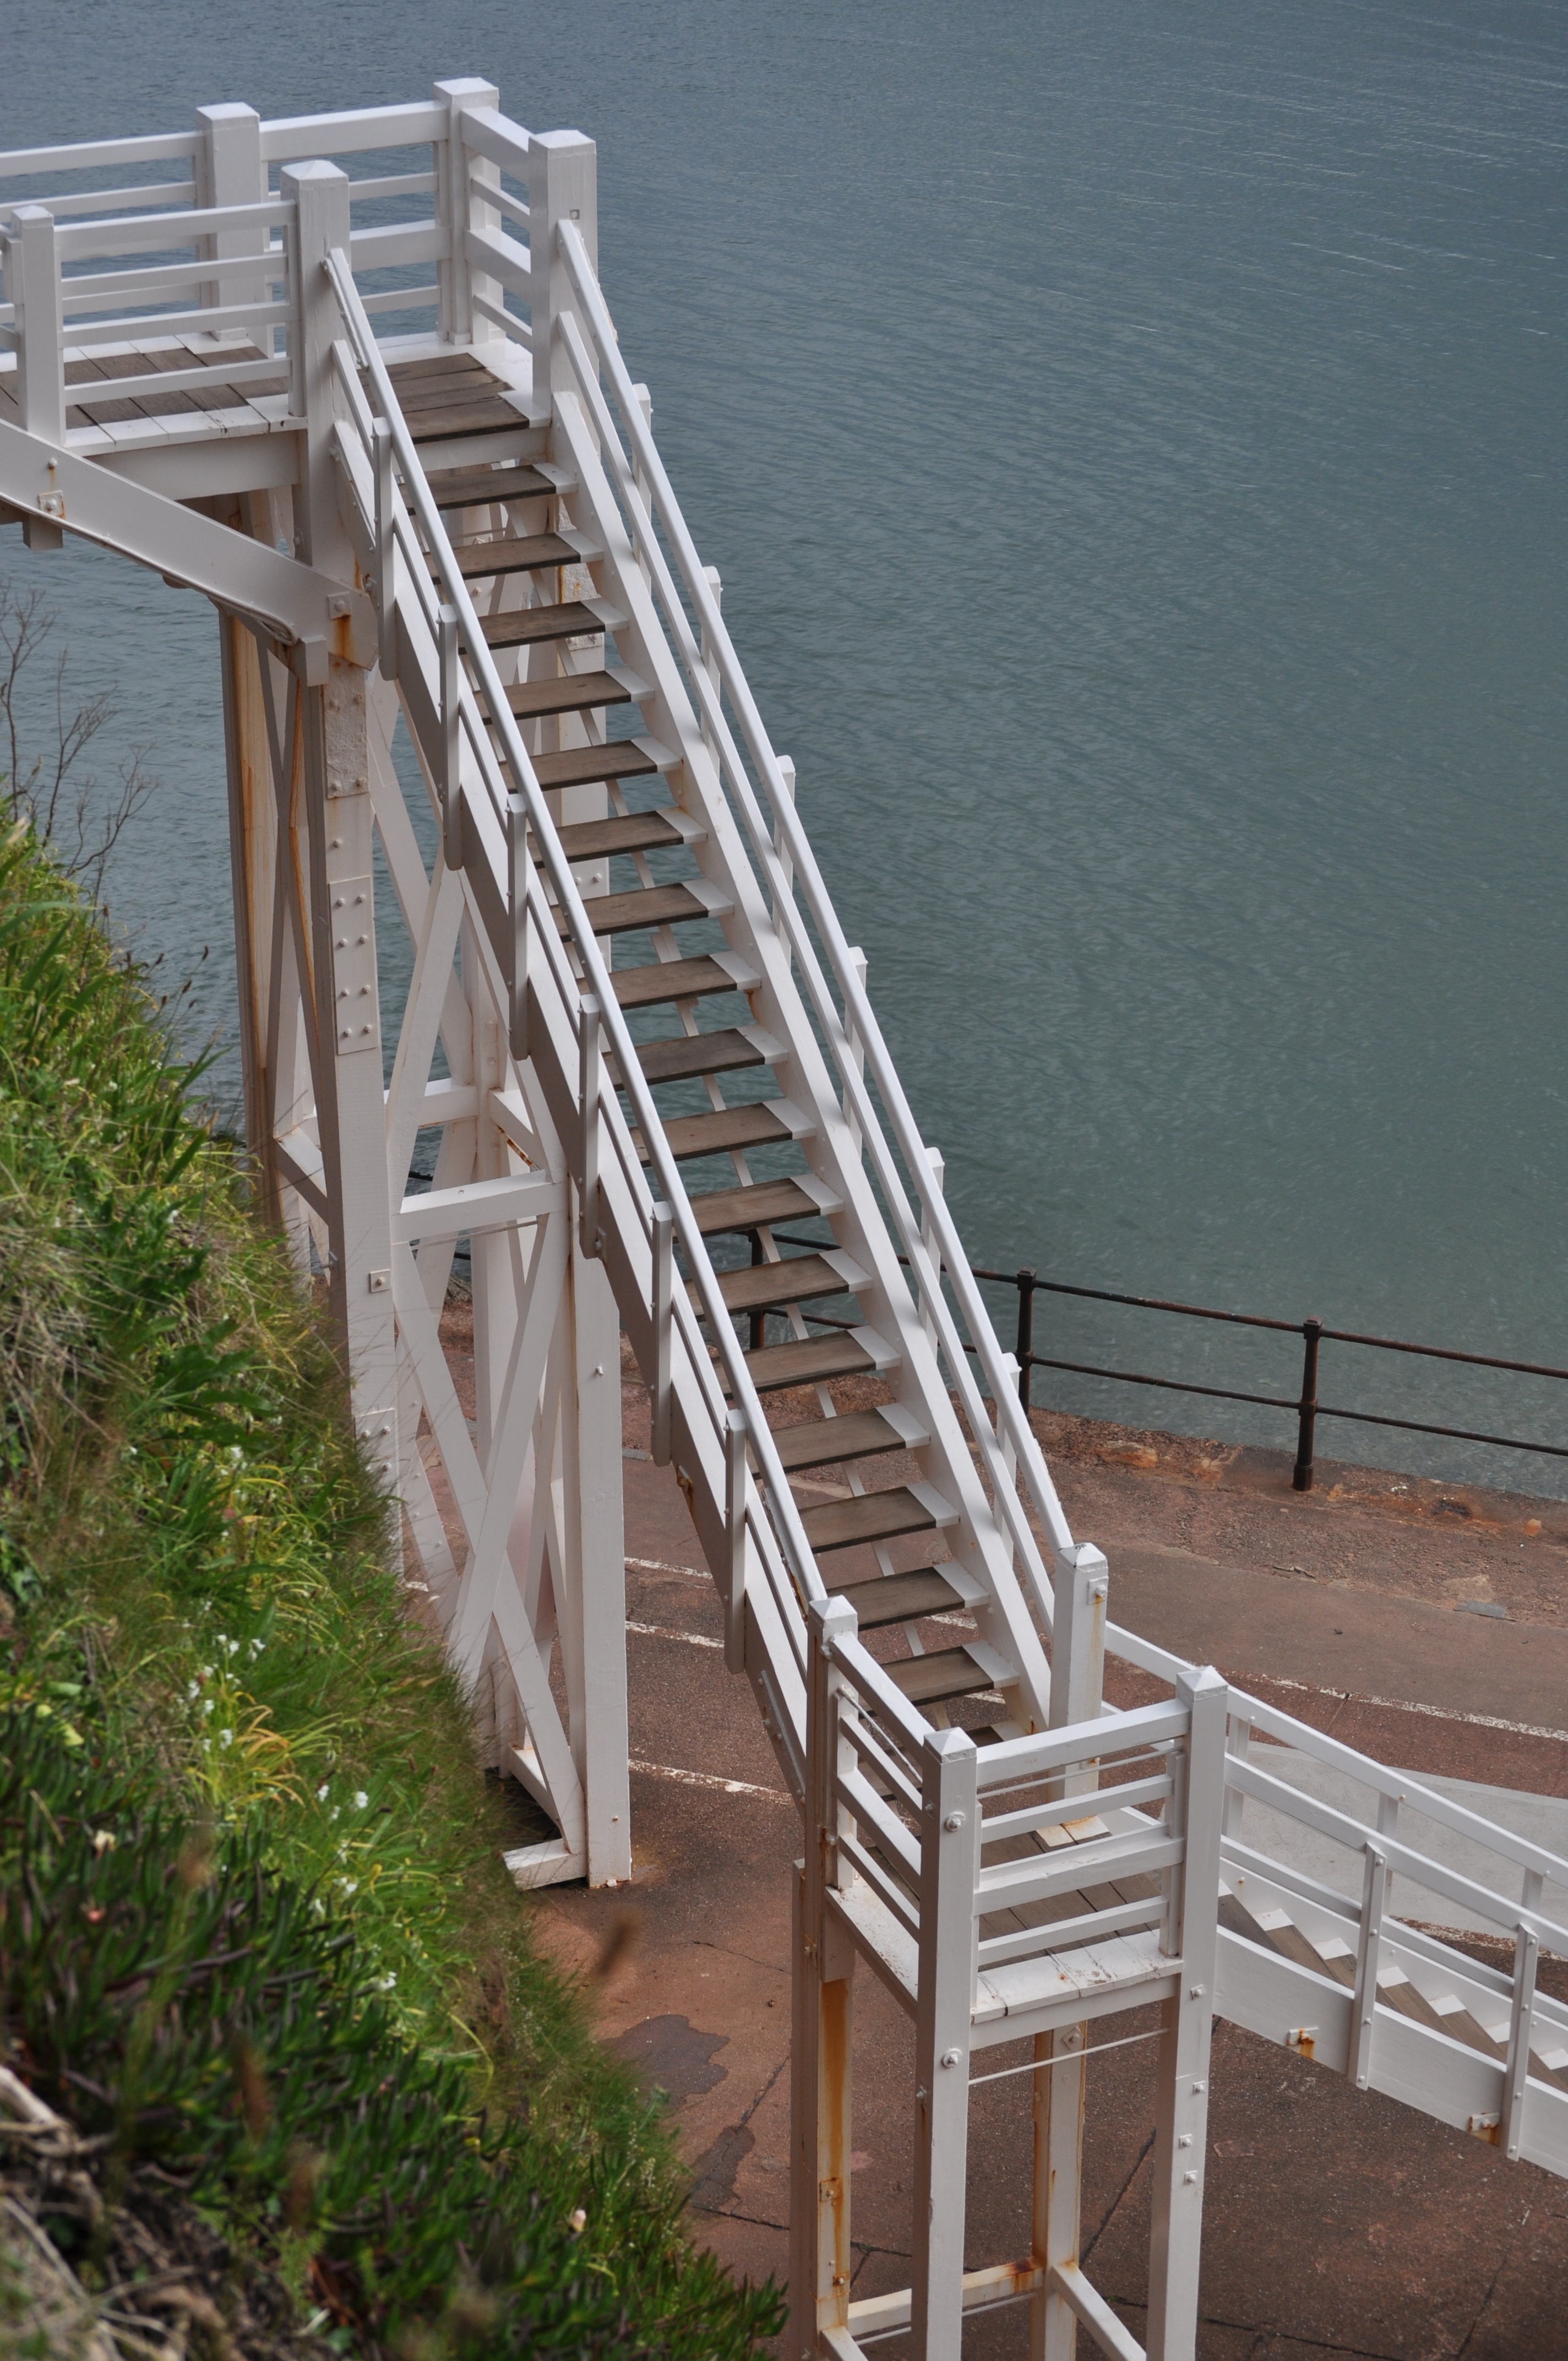
wood, white, bridge, staircase, steps, walkway, handrail, outdoors, stairs, wooden